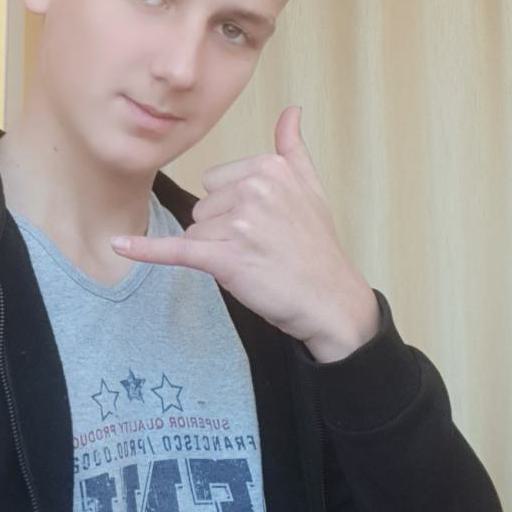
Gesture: call